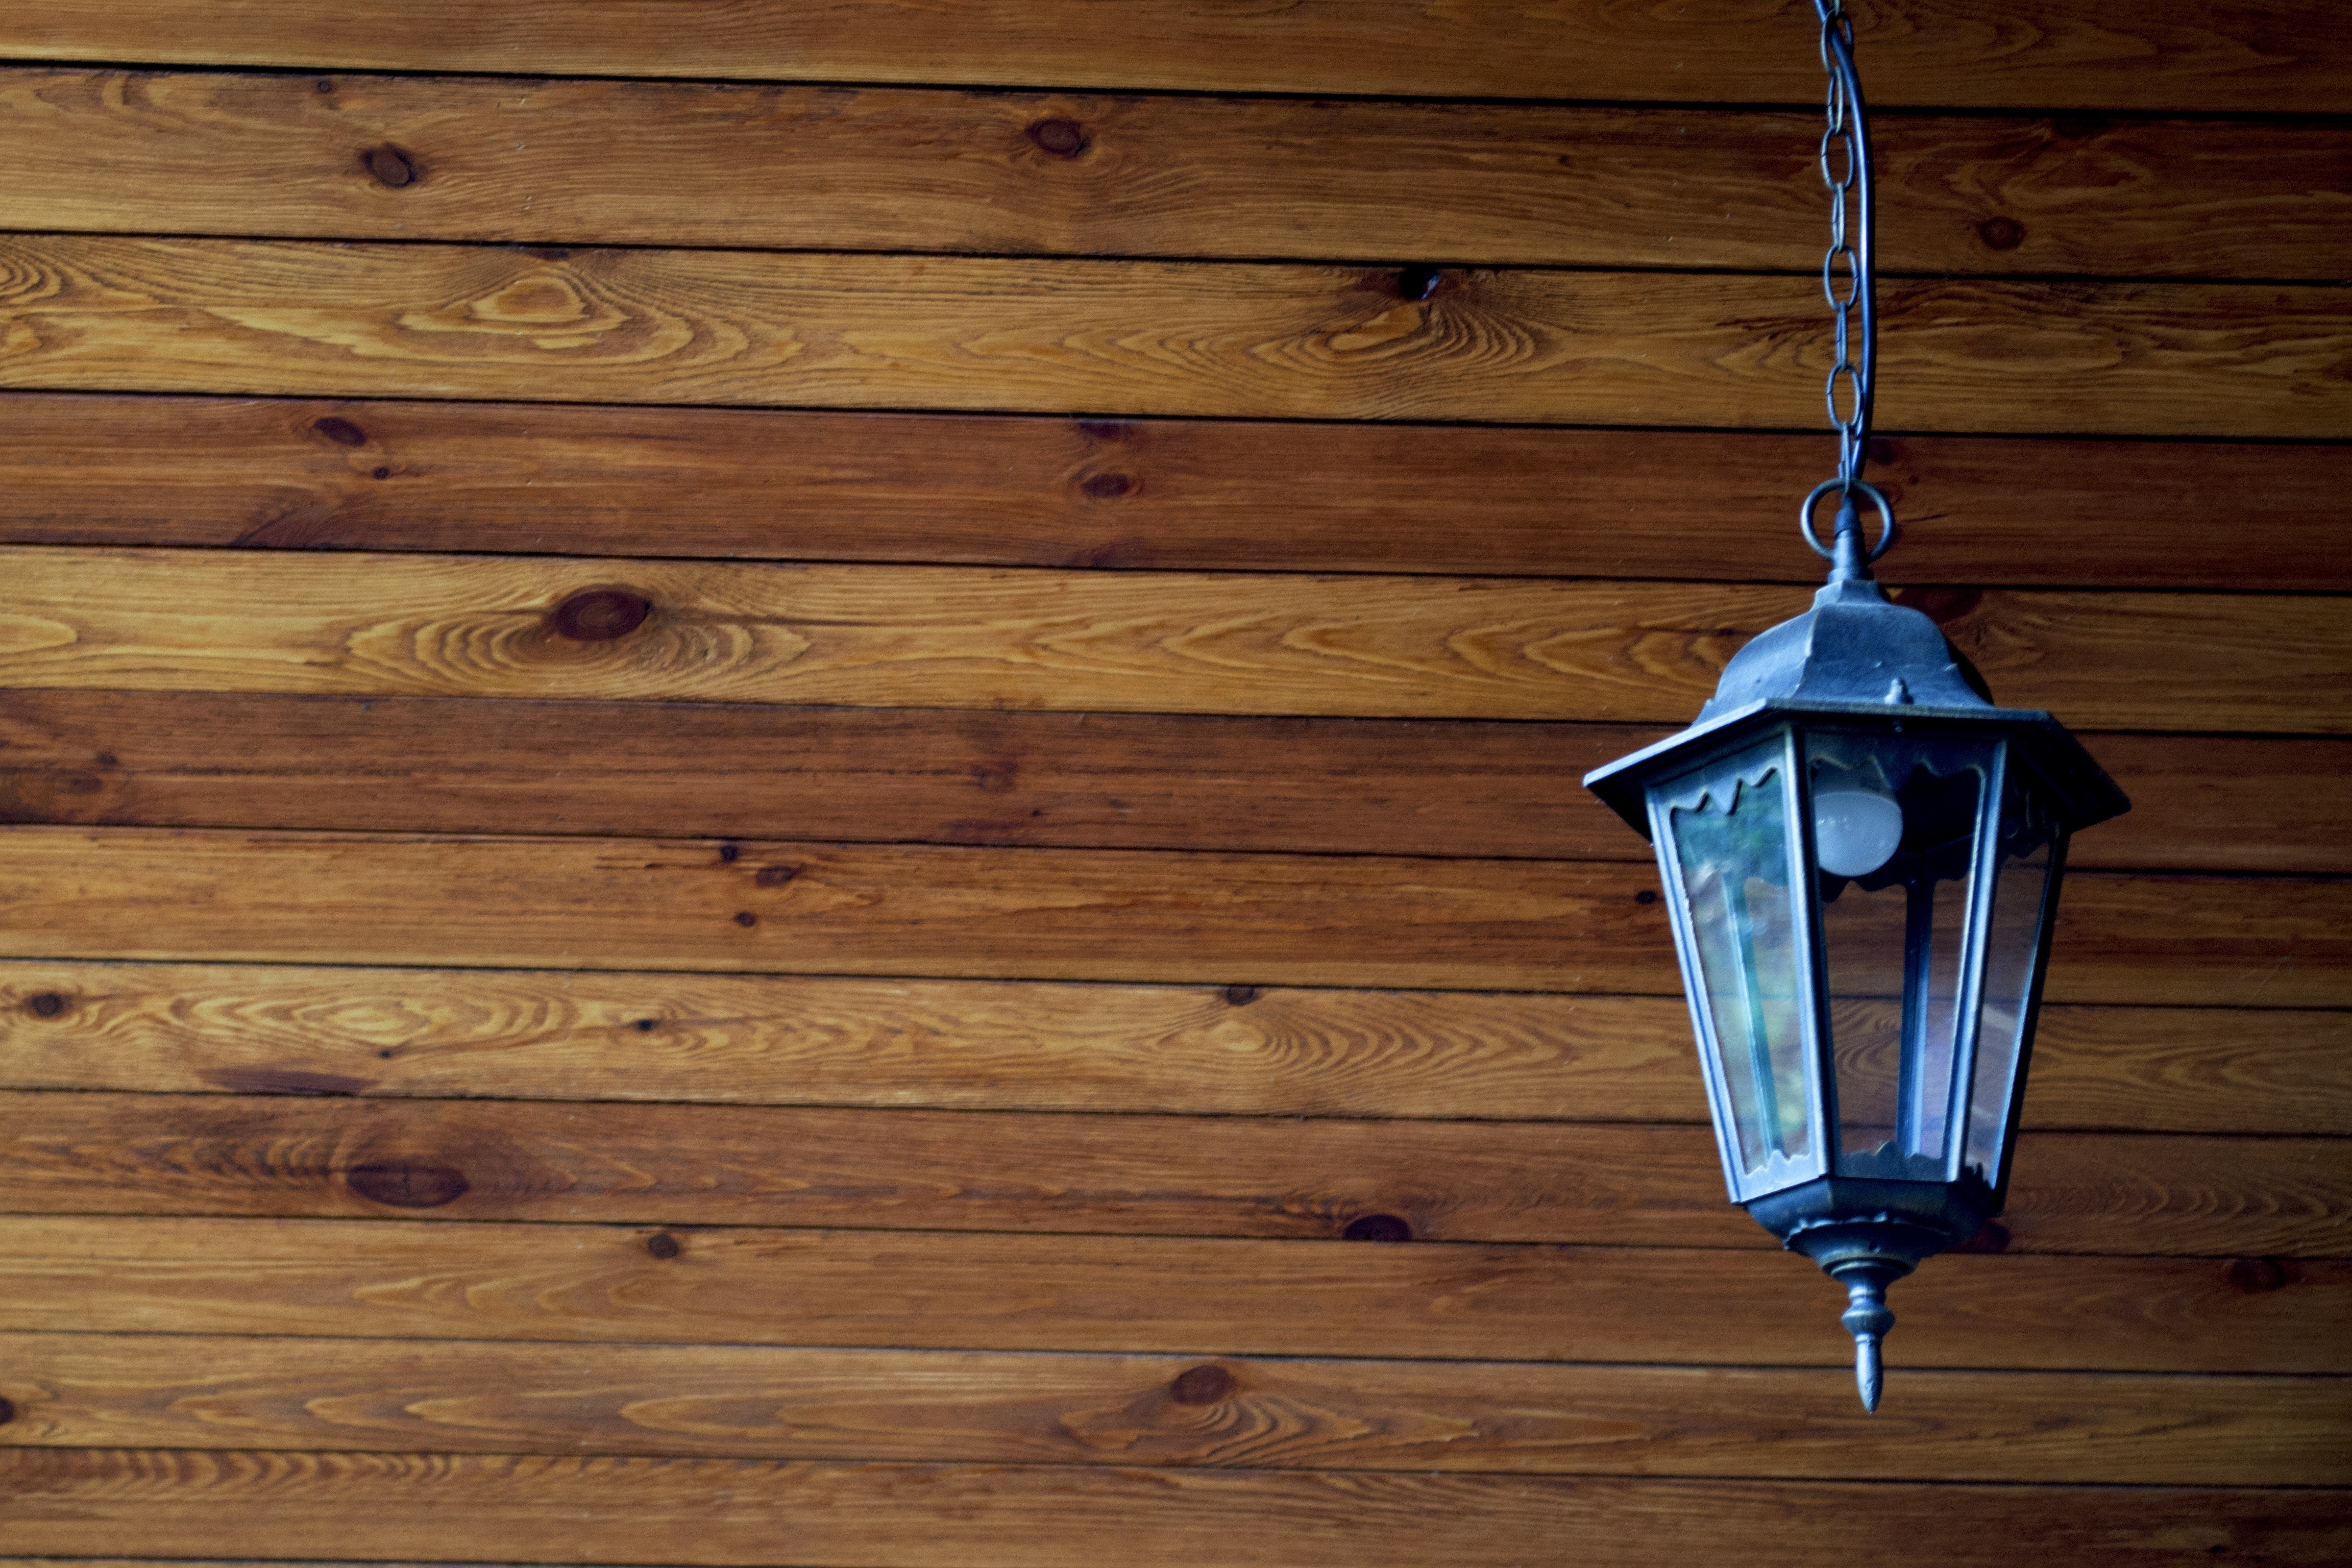
table, tree, wood, house, floor, blue, lamp, furniture, lighting, street lamp, hardwood, blockhouse, flooring, wood flooring, wooden background, man made object